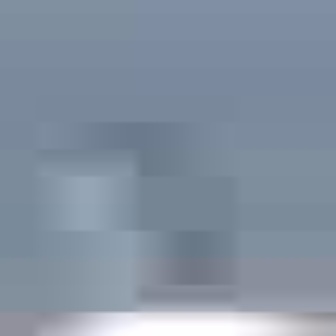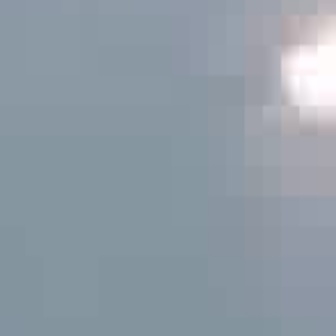
  Please identify the target specified by the bounding box [0,111,199,308] in the first image and locate it in the second image. Return the coordinates in [x_min,y_min,x_max,y_max] format.
Answer: [198,32,297,130]